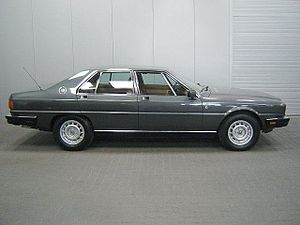
Luksusbil / Modeller før 1990
En luksusbil er en bil i den øverste klasse i den fælles europæiske bilklasseinddeling og over øvre mellemklassebil.